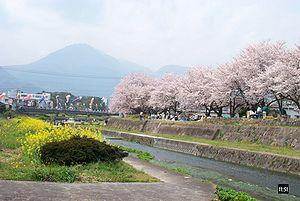
Les festivals japonais sont généralement des rites festifs traditionnels, notamment les matsuri. Plusieurs festivals tirent leurs origines de Chine depuis des siècles mais ont subi de grands changements lors de leur mélange avec les coutumes locales.